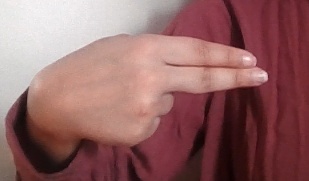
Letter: ain